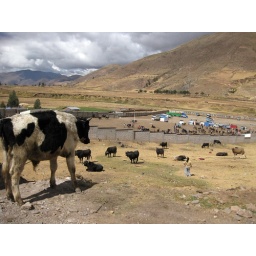
animal market in the morning